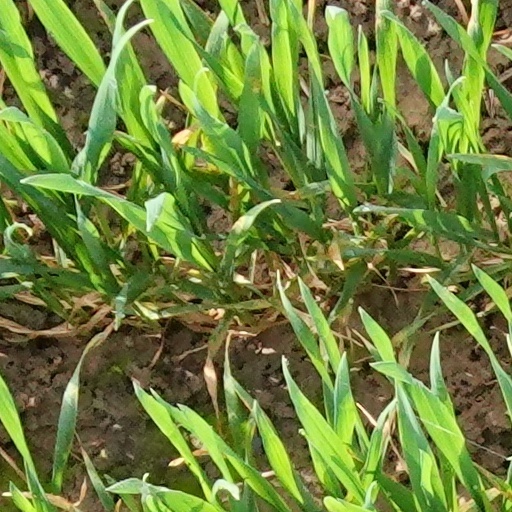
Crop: wheat